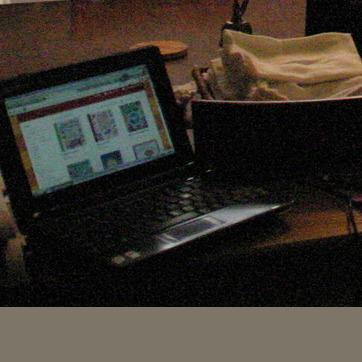
Material: plastic